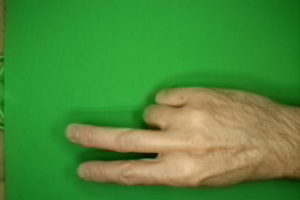
Label: scissors